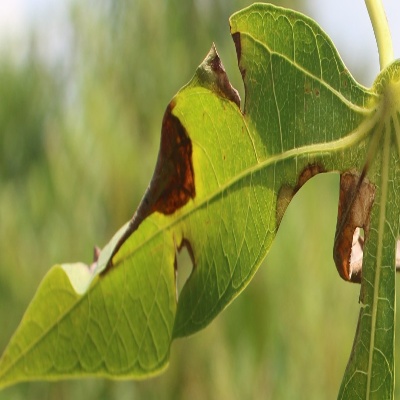
Crop: Cassava
Condition: bacterial blight